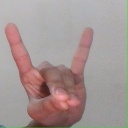
अक्षर: श